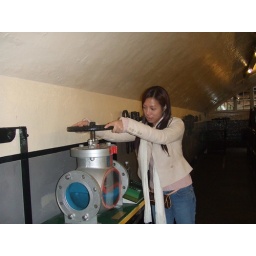
in the engine room of the tower bridge